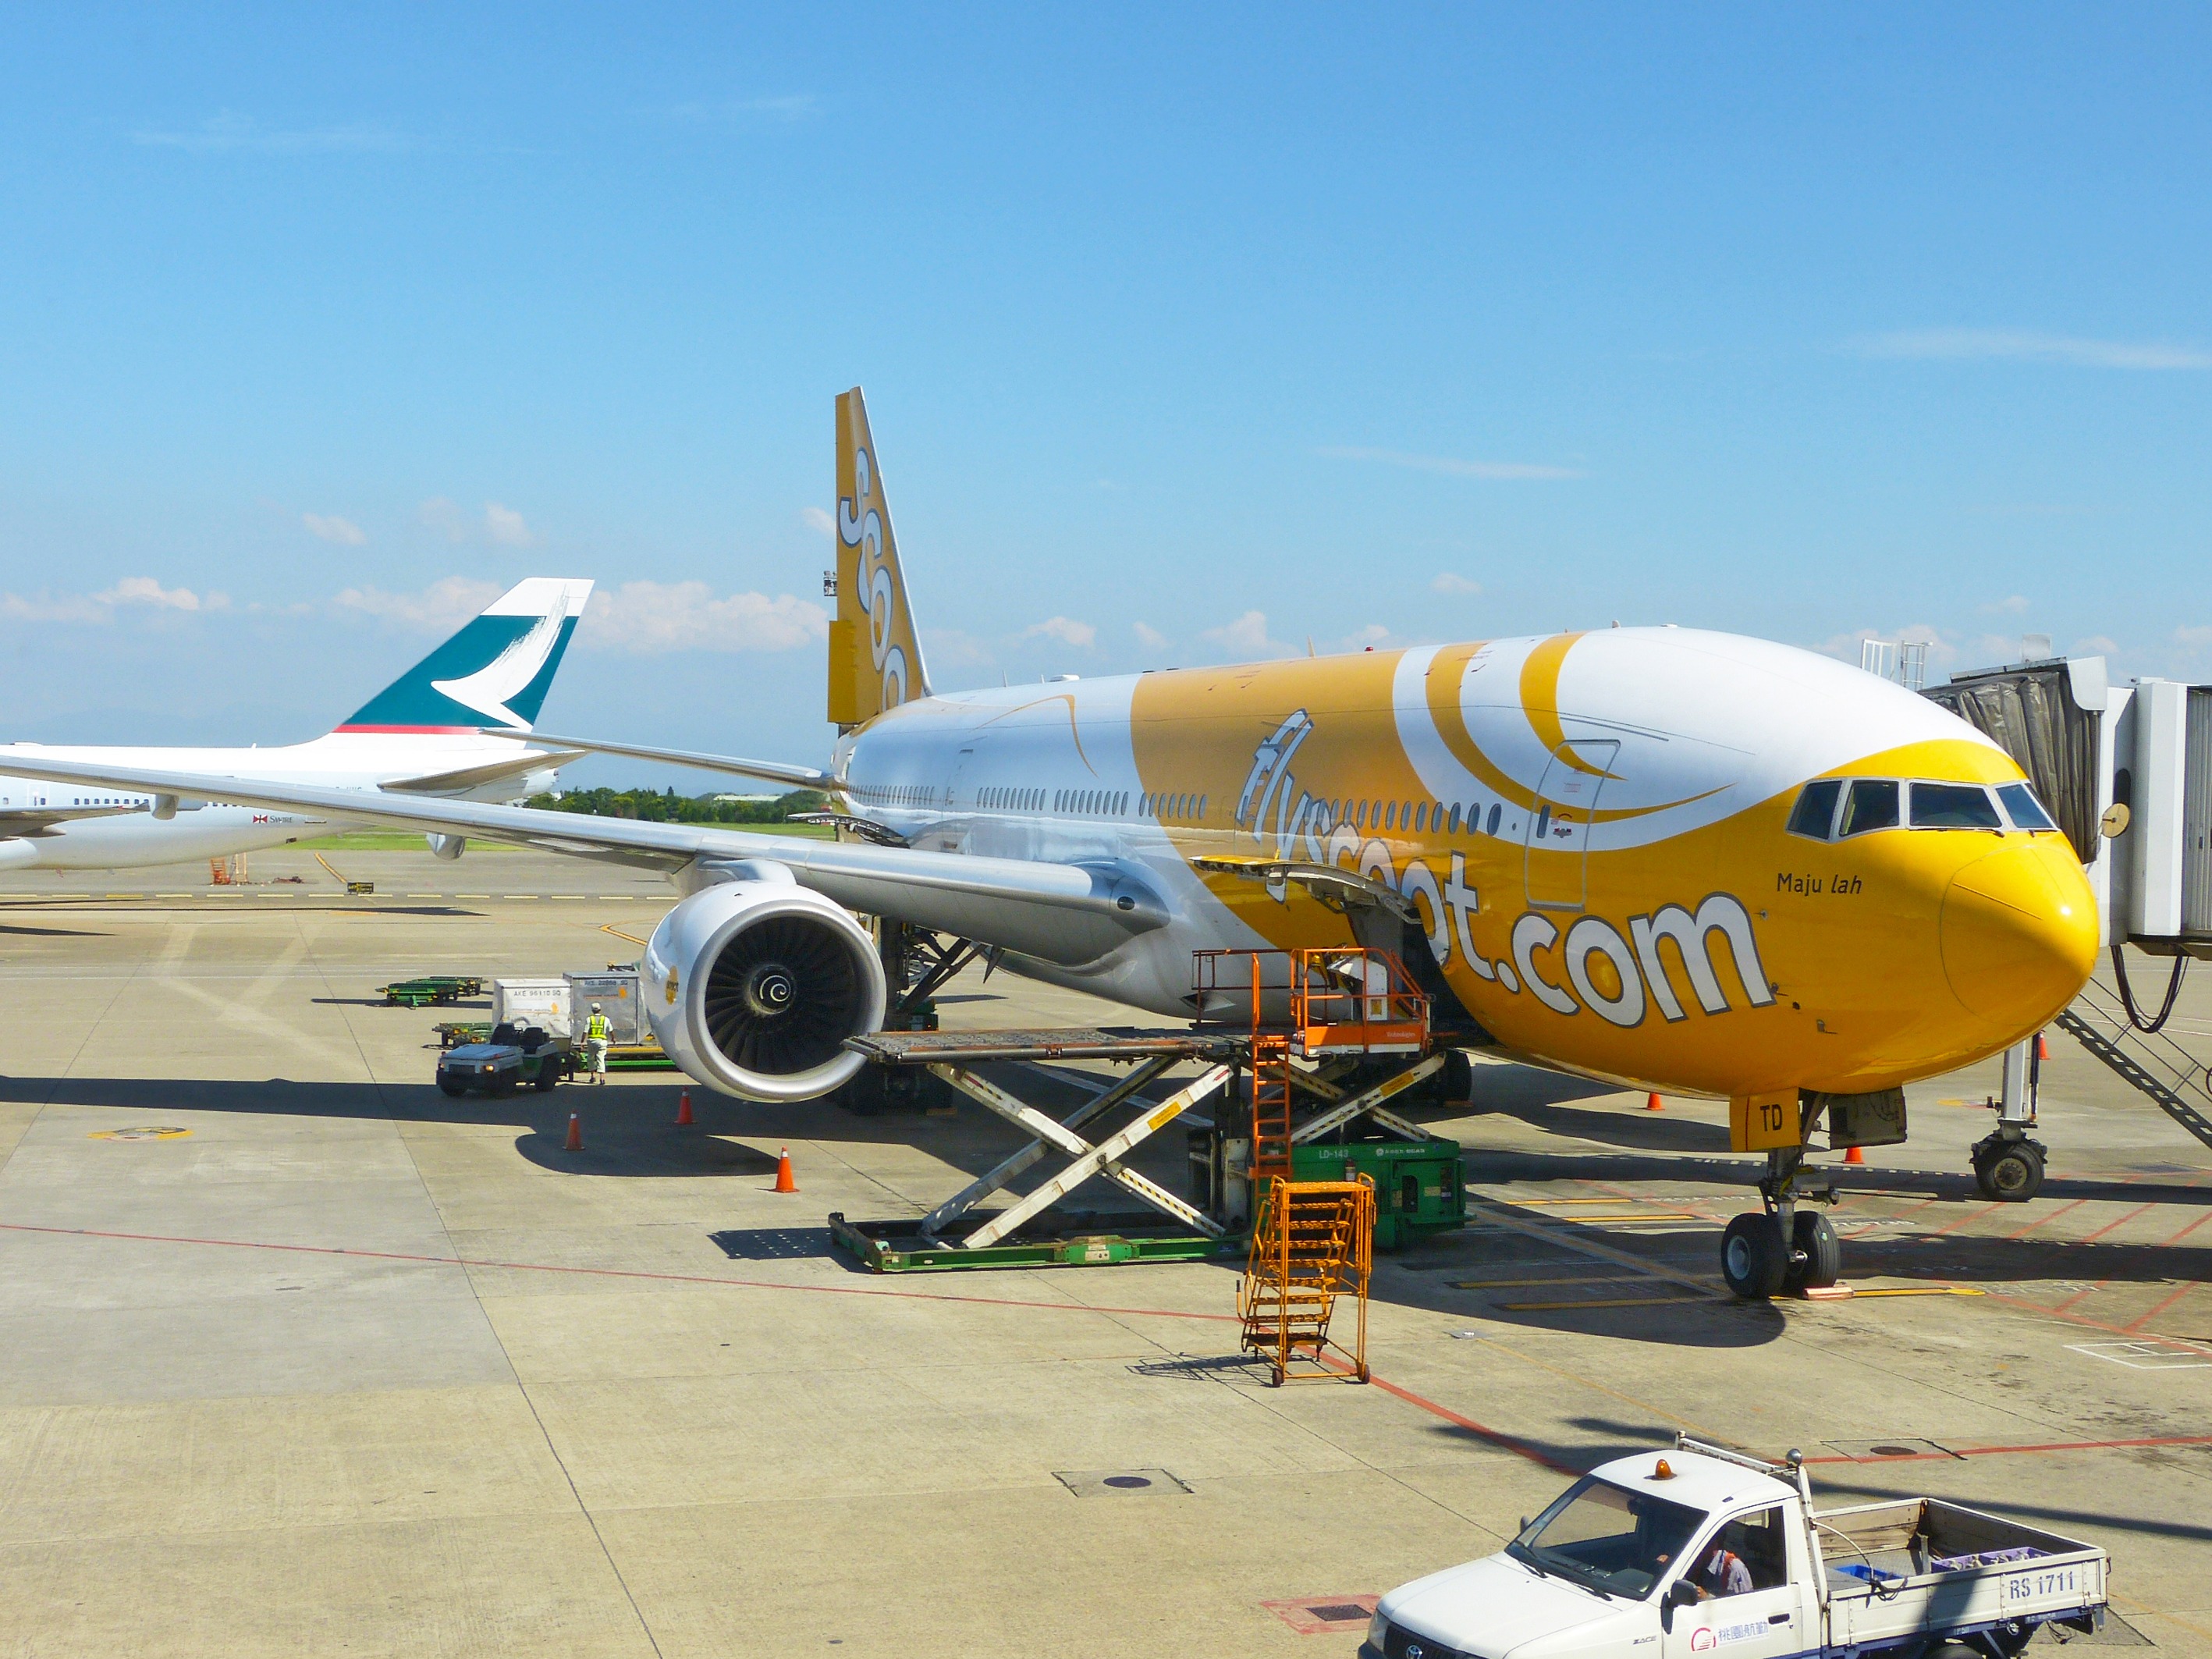
sky, fly, airport, travel, airplane, plane, aircraft, jet, transportation, vehicle, airline, aviation, flight, blue, trip, airliner, commercial, landing, boeing, takeoff, air force, jet aircraft, airbus a330, boeing 787 dreamliner, boeing 777, boeing 747, boeing 767, air travel, boeing 757, atmosphere of earth, wide body aircraft, narrow body aircraft, aerospace engineering, aircraft engine